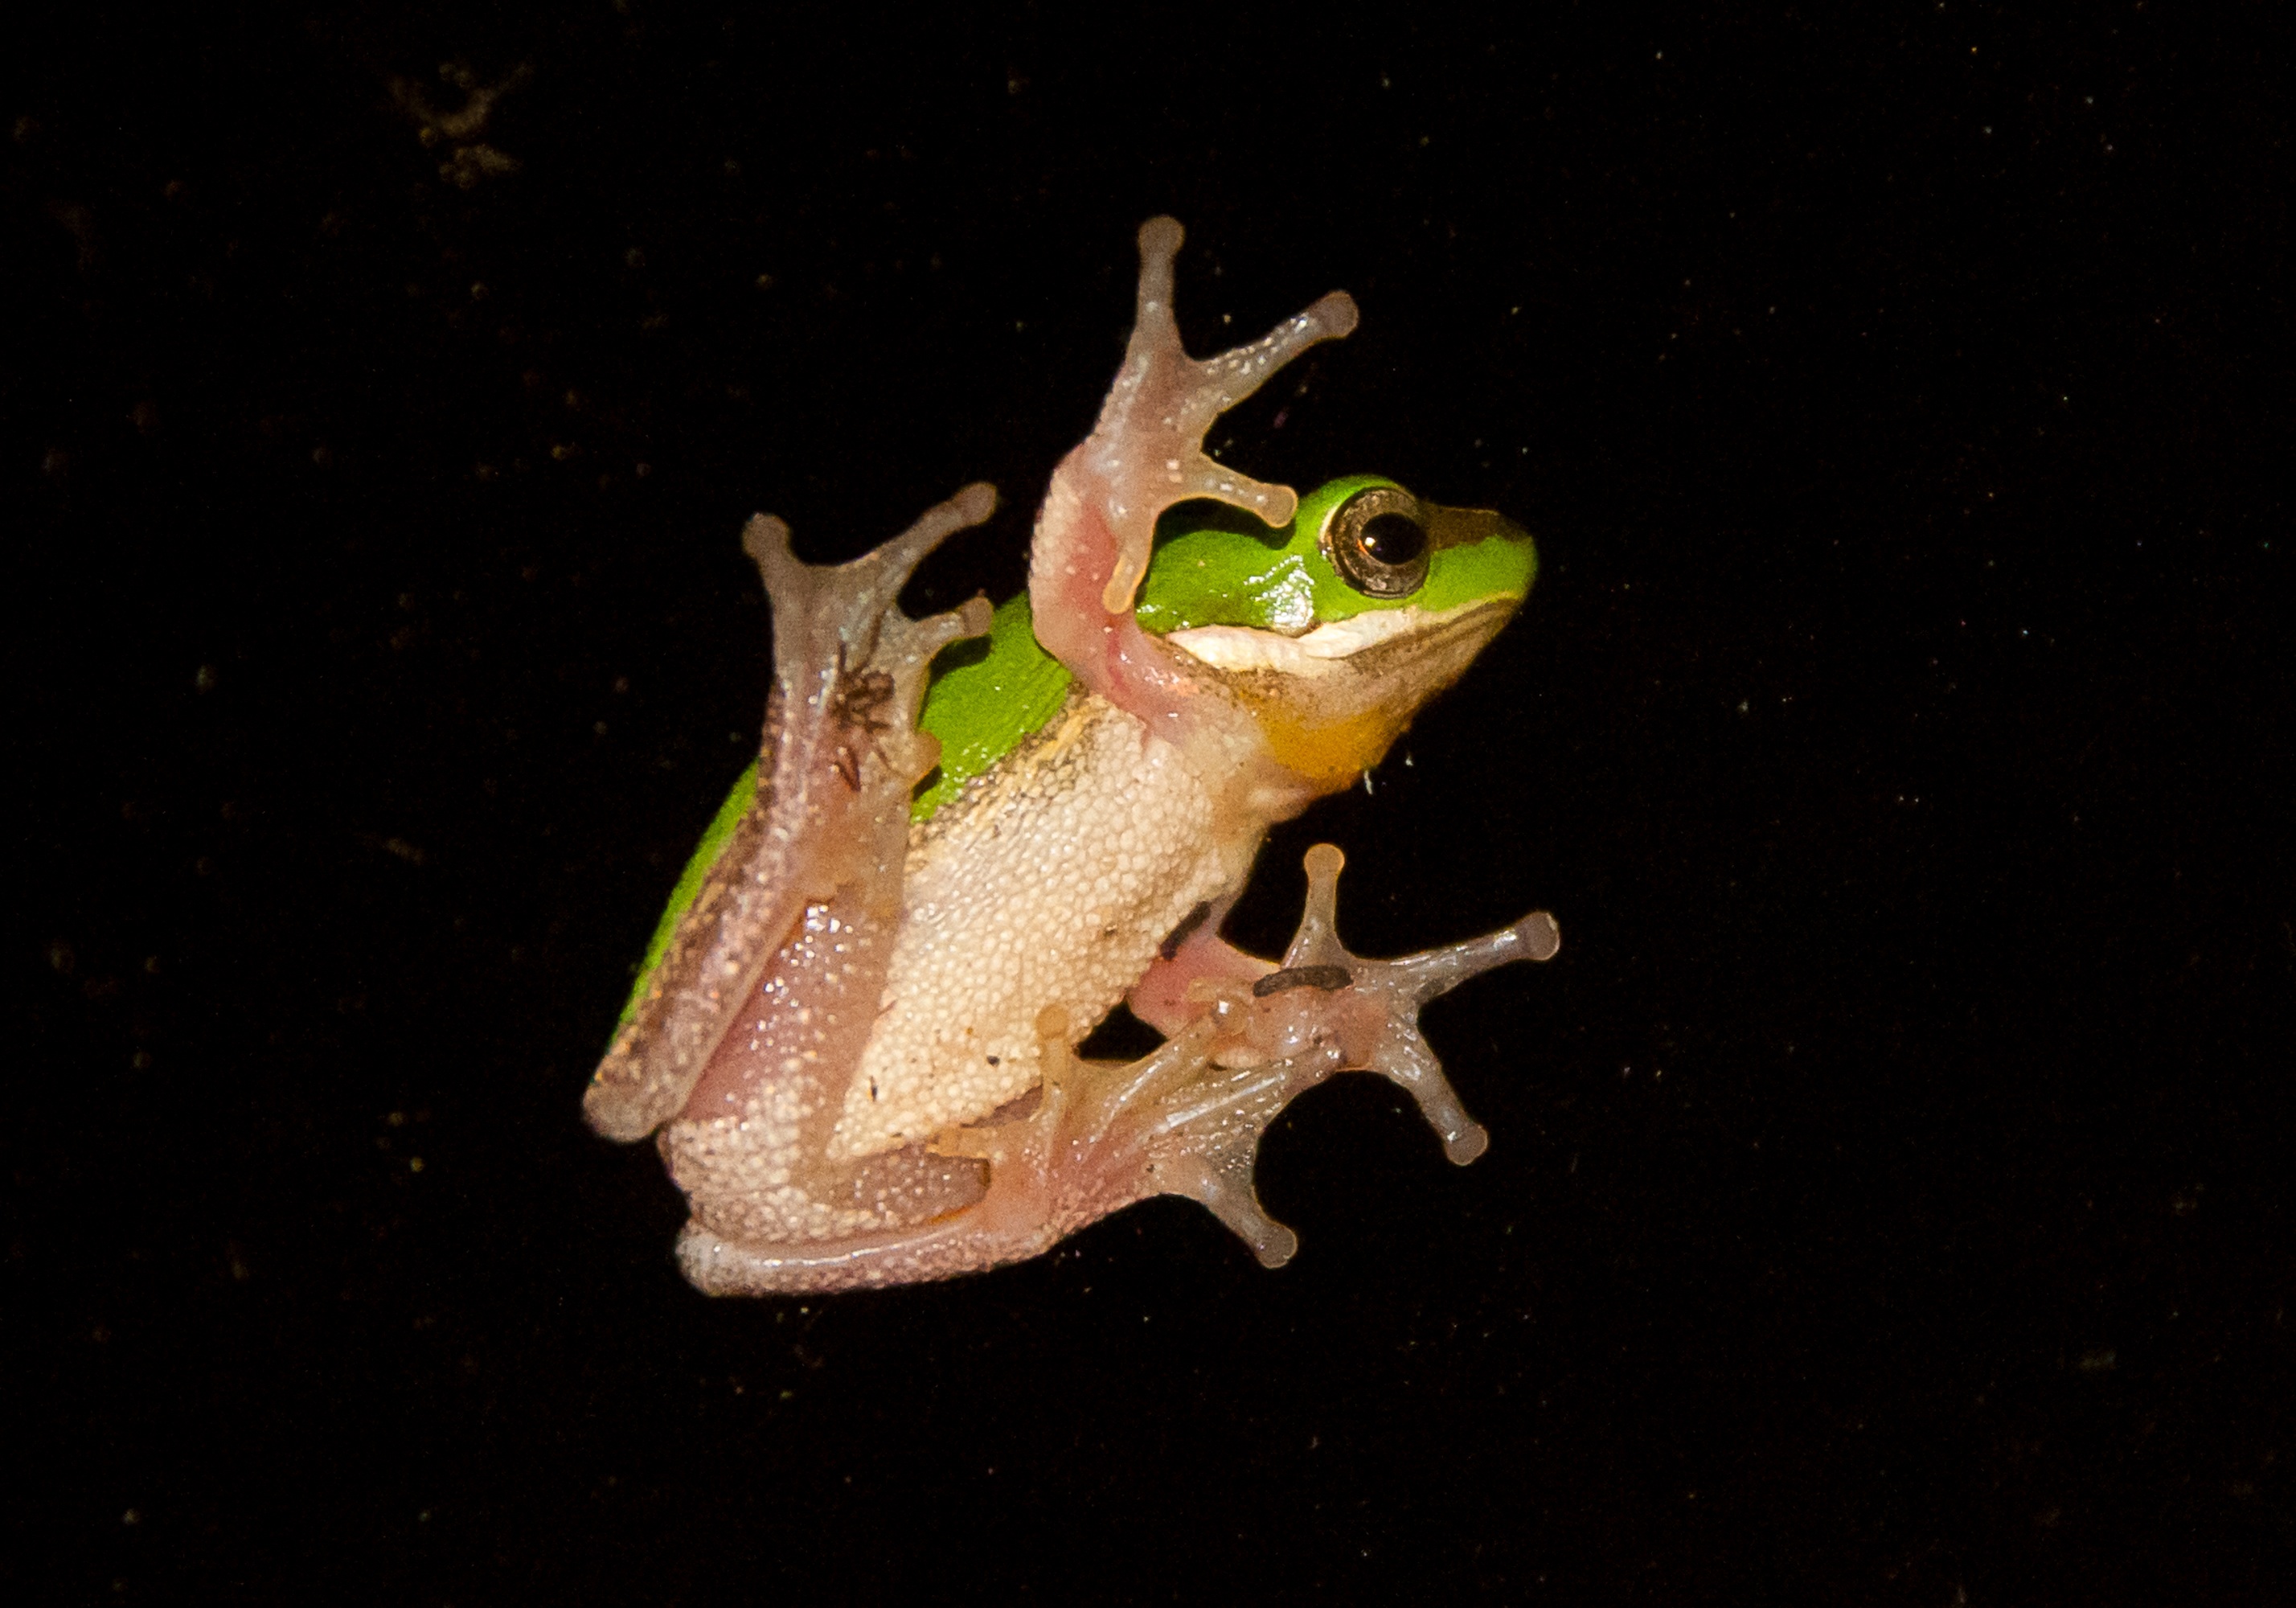
night, window, glass, green, biology, frog, amphibian, black, yellow, fauna, tree frog, australia, webbed feet, native, tiny, vertebrate, queensland, green tree frog, ranidae, marine biology